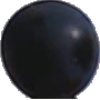
Label: Grape Blue 1